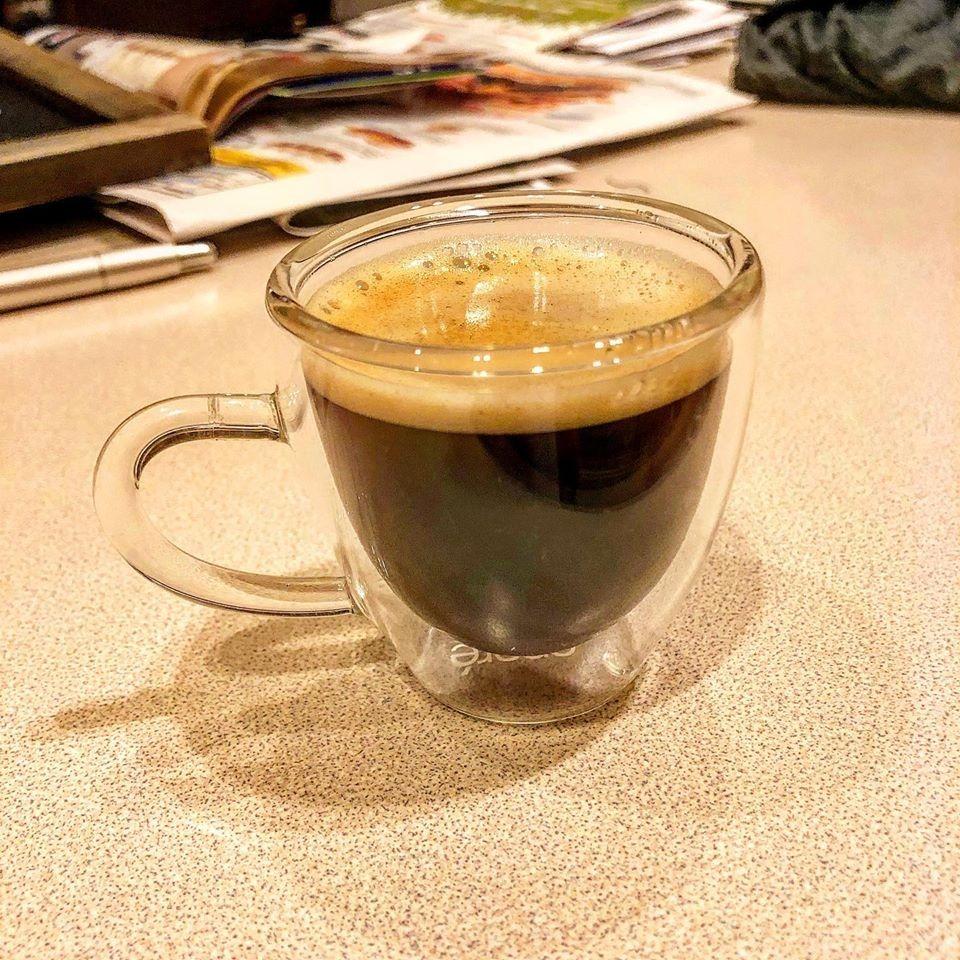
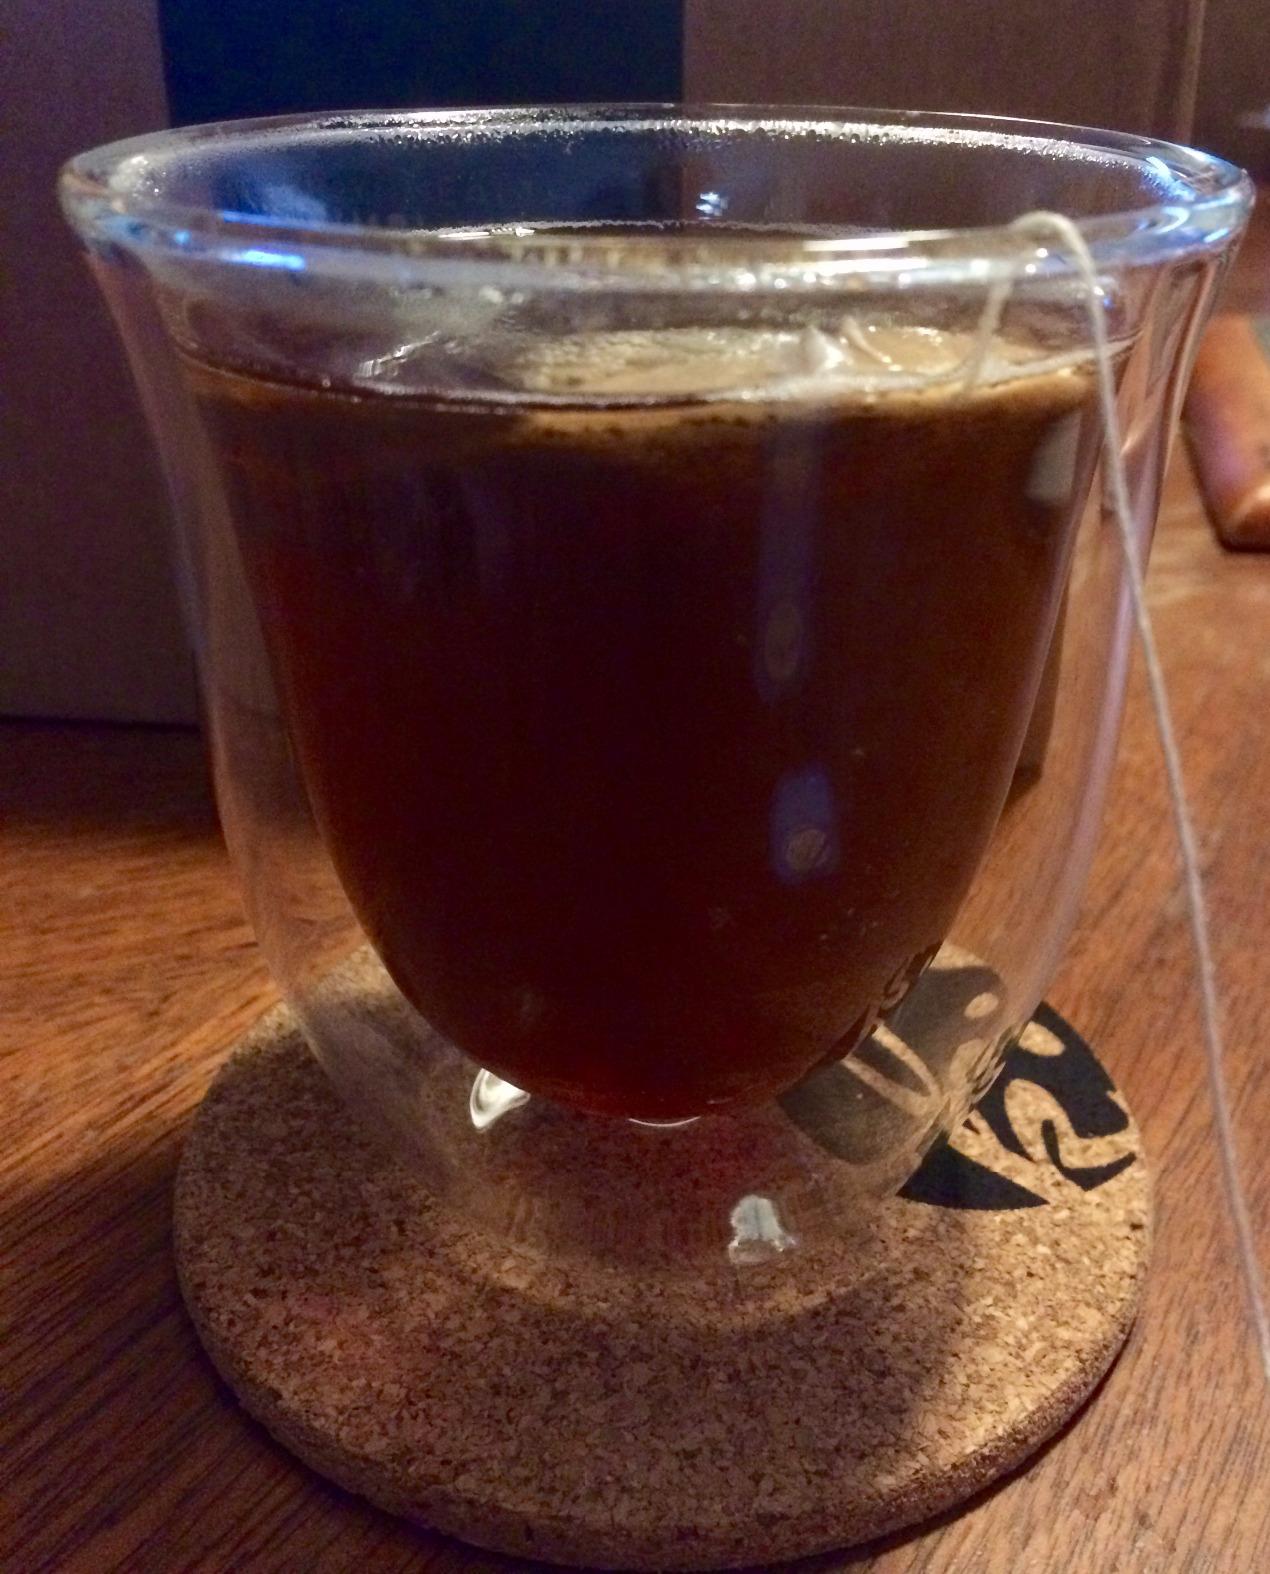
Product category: items_mug
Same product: no